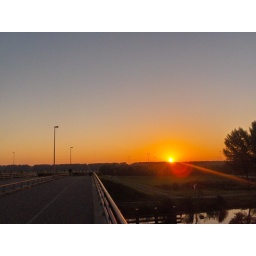
Taken from a bridge in Almere, the Netherlands. This is close to the base of the dutch soccerclub FC Omniworld